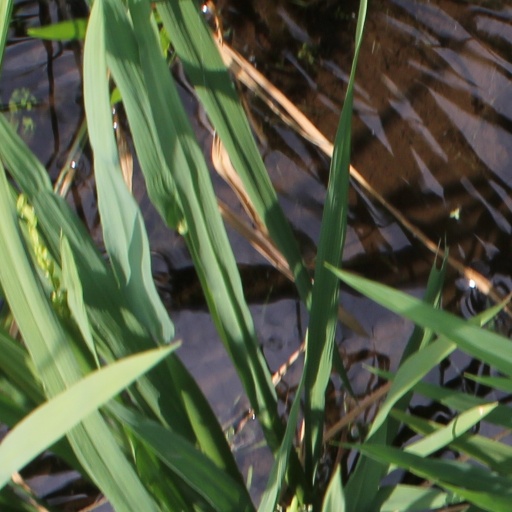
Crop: rice